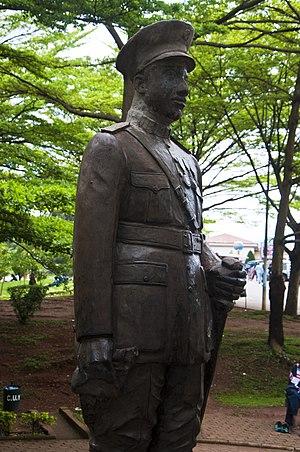
Statue de Charles Atangana Yaoundé This is a photo of a monument in Cameroon identified by the ID CE07
Charles Atangana, né vers 1883 à Yaoundé et mort le 1ᵉʳ septembre 1943 à Mvolyé, est le dernier grand chef des Ewondos du Cameroun. Charles Atangana est une personnalité controversée de cet État.